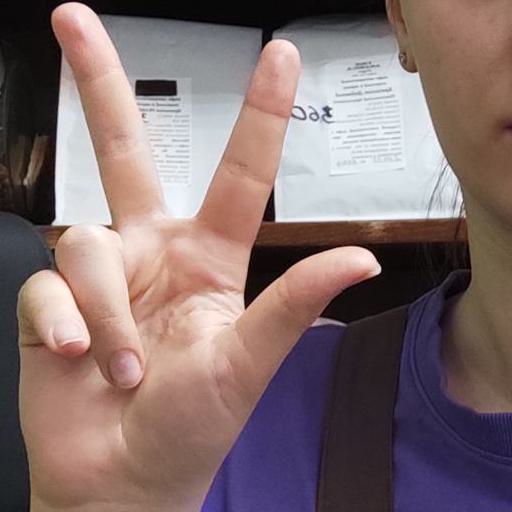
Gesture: three2